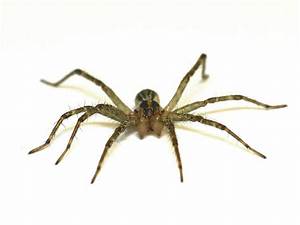
Label: ragno